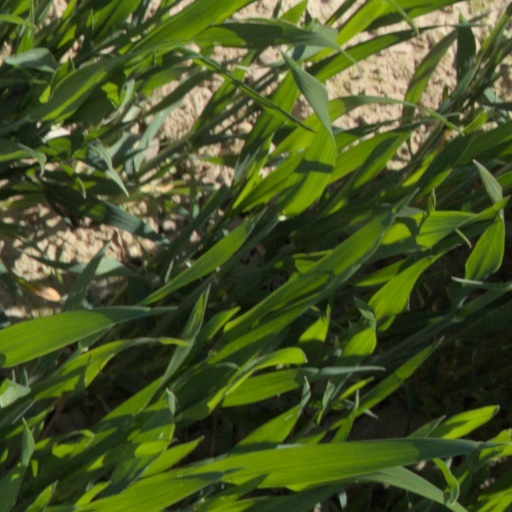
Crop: wheat